French battleship Charles Martel

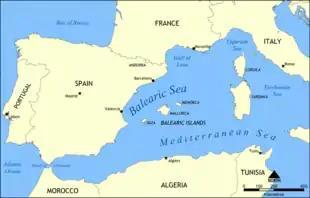
Map of the western Mediterranean, where "Charles Martel" spent the majority of her career

"Charles Martel" was laid down on 1 August 1891 by the Arsenal de Brest and launched on 29 August 1893. After completing fitting-out work, she was commissioned for her trials on 10 January 1896. In October they were interrupted so that the battleship could participate in a naval review in Cherbourg with President Félix Faure and Tsar Nicholas II. While conducting torpedo trials on 21 December, "Charles Martel" struck an uncharted rock that bent a propeller blade and slightly damaged the hull. Repairs were completed on 1 February 1897 and she was fully commissioned into the French Navy on 20 February. She was delayed in completing her sea trials, as her boiler tubes had to be replaced with a safer, weld-less design, following an accident aboard "Jauréguiberry" with the same type of tubes. Following her commissioning for service, she was assigned to the "Escadre de la Méditerranée". While working up on 5 March, her rudder servomotor briefly declutched and the ship drifted onto a rock; damage was minimal and she began her voyage to Toulon three days later. On 6 August she became the flagship of (Rear Admiral) Paul Dieulouard and took part in fleet maneuvers off Golfe-Juan and Les Salins d'Hyères the following month. Gunnery training revealed problems with some of the guns failing to return to battery that were rectified in October–November.